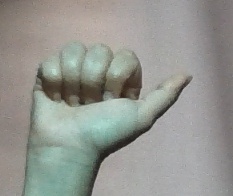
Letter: dhad